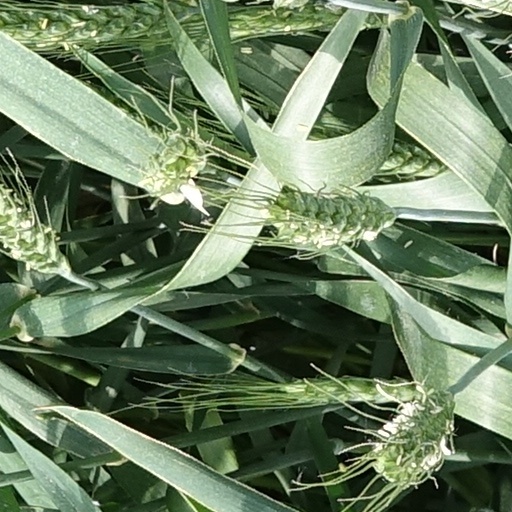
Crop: wheat